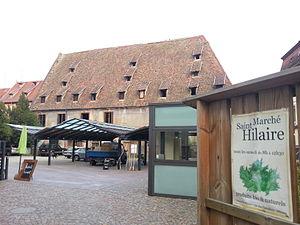
Arsenal Saint-Hilaire, 2a rue des Chevaliers (Inscrit, 1984) This building is inscrit au titre des Monuments Historiques. It is indexed in the Base Mérimée, a database of architectural heritage maintained by the French Ministry of Culture,
Ce tableau présente la liste de tous les monuments historiques de Sélestat, classés ou inscrits.
L'Arsenal Saint-Hilaire est un monument historique situé à Sélestat, dans le département français du Bas-Rhin. Cet édifice initialement dévolu à la défense de la cité occupe une place de premier plan dans l'histoire militaire et politique du bassin du Rhin.